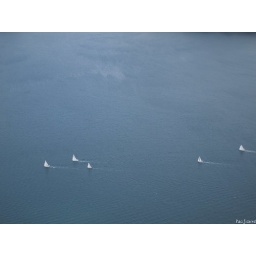
sail boats below